Laagri railway station

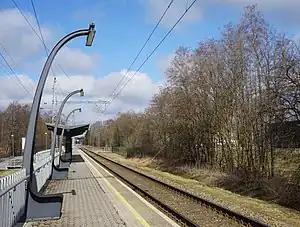
Laagri railway station in 2020

Laagri railway station (Estonian: "Laagri raudteepeatus") is a station in the Nõmme district of Tallinn, Estonia. The railway station serves the Laagri sub-district of Nõmme and Laagri borough of Saue parish which in combination has approximately 6400 residents.